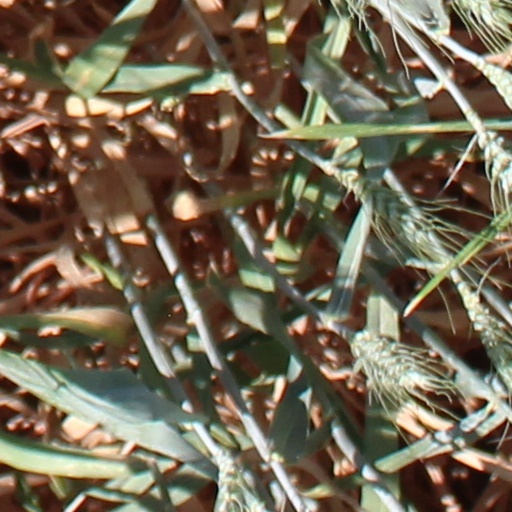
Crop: wheat